Currin, County Fermanagh

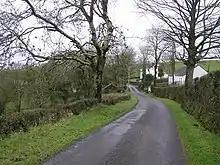
Currin Road, on the way to Ballinamallard

Currin, is a townland in the civil parish of Magheracross in County Fermanagh, Northern Ireland. Currin is 327.46 acres in area.